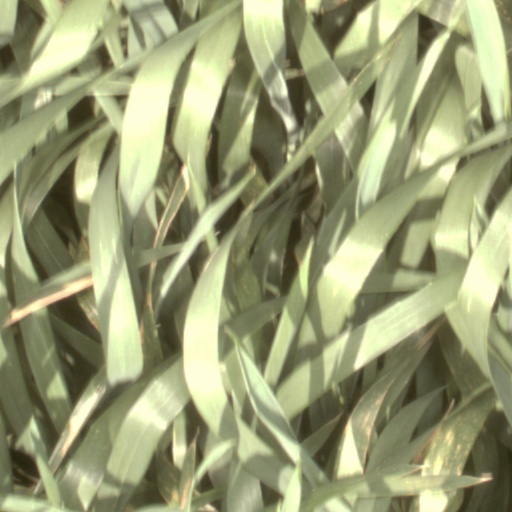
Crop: wheat